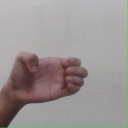
अक्षर: ख